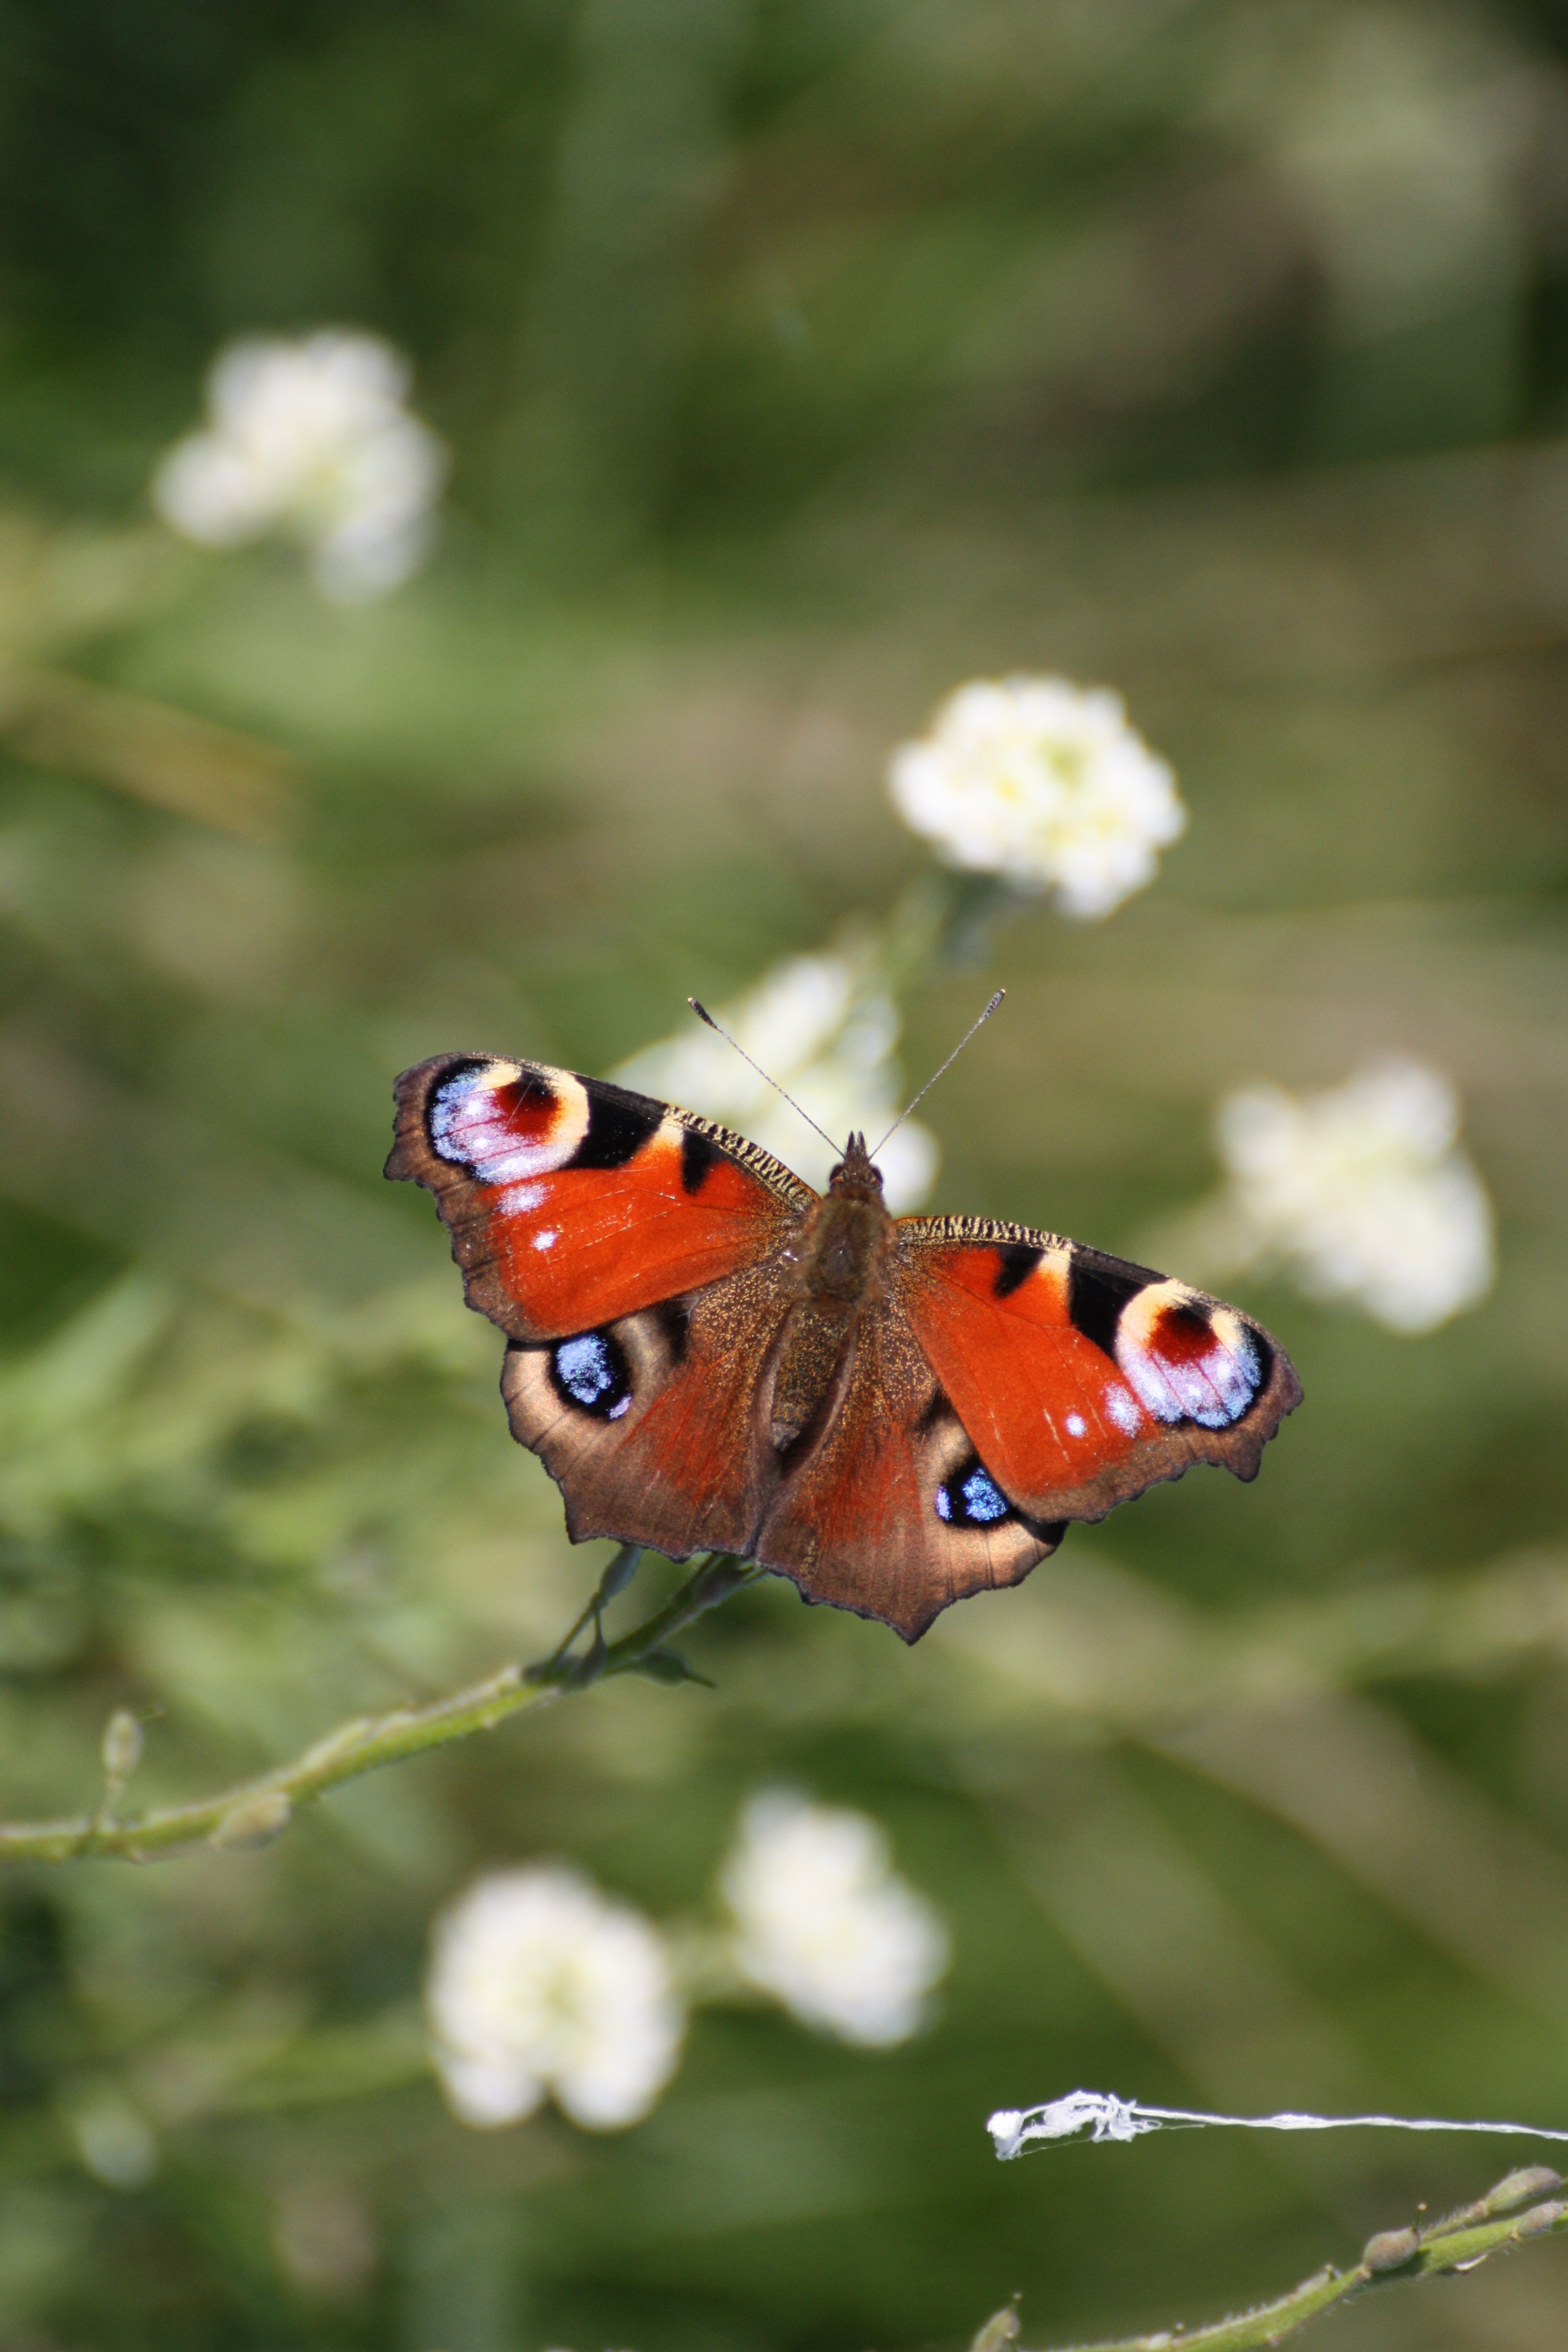
nature, photography, flower, animal, wildlife, insect, butterfly, close, fauna, ladybird, invertebrate, peacock, close up, beetle, nectar, macro photography, arthropod, peacock butterfly, moths and butterflies